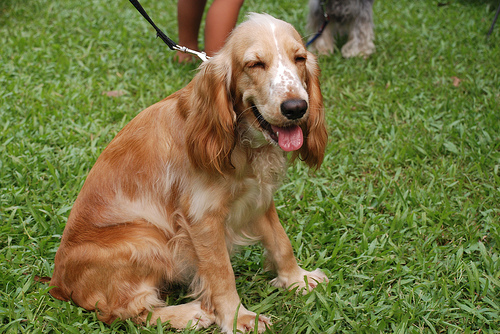
Animal: dog
Breed: english_cocker_spaniel